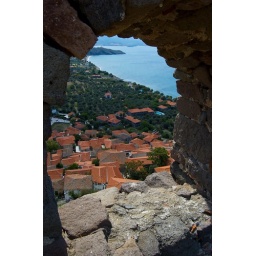
From a window in Molivos castle